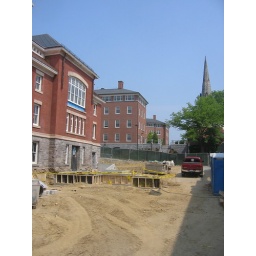
From a museum and classroom building to a dorm in a few short years.